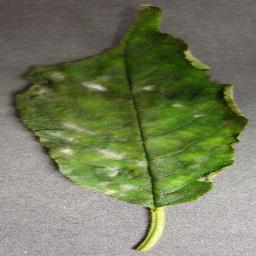
Label: Cherry___Powdery_mildew